Hereford Mappa Mundi

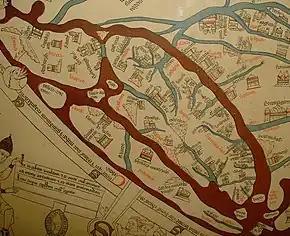
Detail showing the British Isles

The Moses figure can also be interpreted negatively. He is depicted with yellow horns, near red coloured seas and as already noted, is close to another devil. The red and yellow colour combination is well known from other derogatory depictions of Jews, and can be read as reinforcing negative stereotypes of Jews. A coffin with a Christian cross placed next to Moses may represent Joseph's bones being taken back to Israel, but could also represent the contemporary death of the Old Law, God's rejection of the Jews, and the replacement of the Mosaic law by the Christian message. It may recall Jesus' comparison in Matthew 23.27 of the scribes and Pharisees to whitened tombs. Lastly, Moses is placed in proximity to dragons patrolling the entrance to hell, through a diagonal alignment.